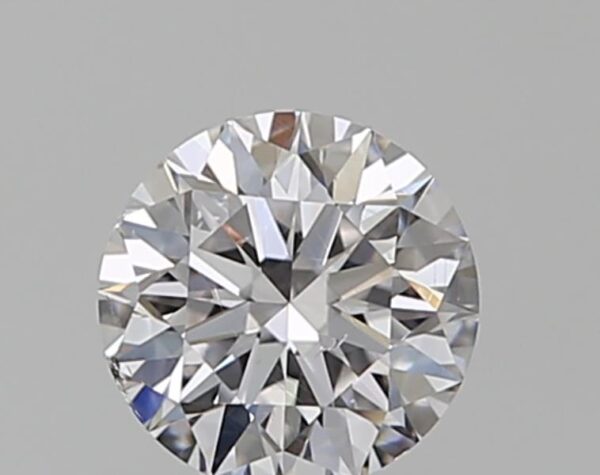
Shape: round
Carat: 0.51
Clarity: SI1
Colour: E
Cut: VG
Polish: EX
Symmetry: EX
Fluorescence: N
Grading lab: GIA
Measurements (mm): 5.09 x 5.11 x 3.18